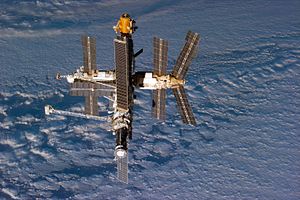
STS-79 / Missionen
STS-79 var Atlantis 17. rumfærge-mission. Opsendt 16. september 1996 og vendte tilbage den 16. september 1996. Det var den fjerde mission hvor en NASA rumfærge lagde til ved den russiske rumstation MIR.